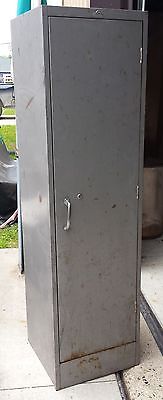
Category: cabinet